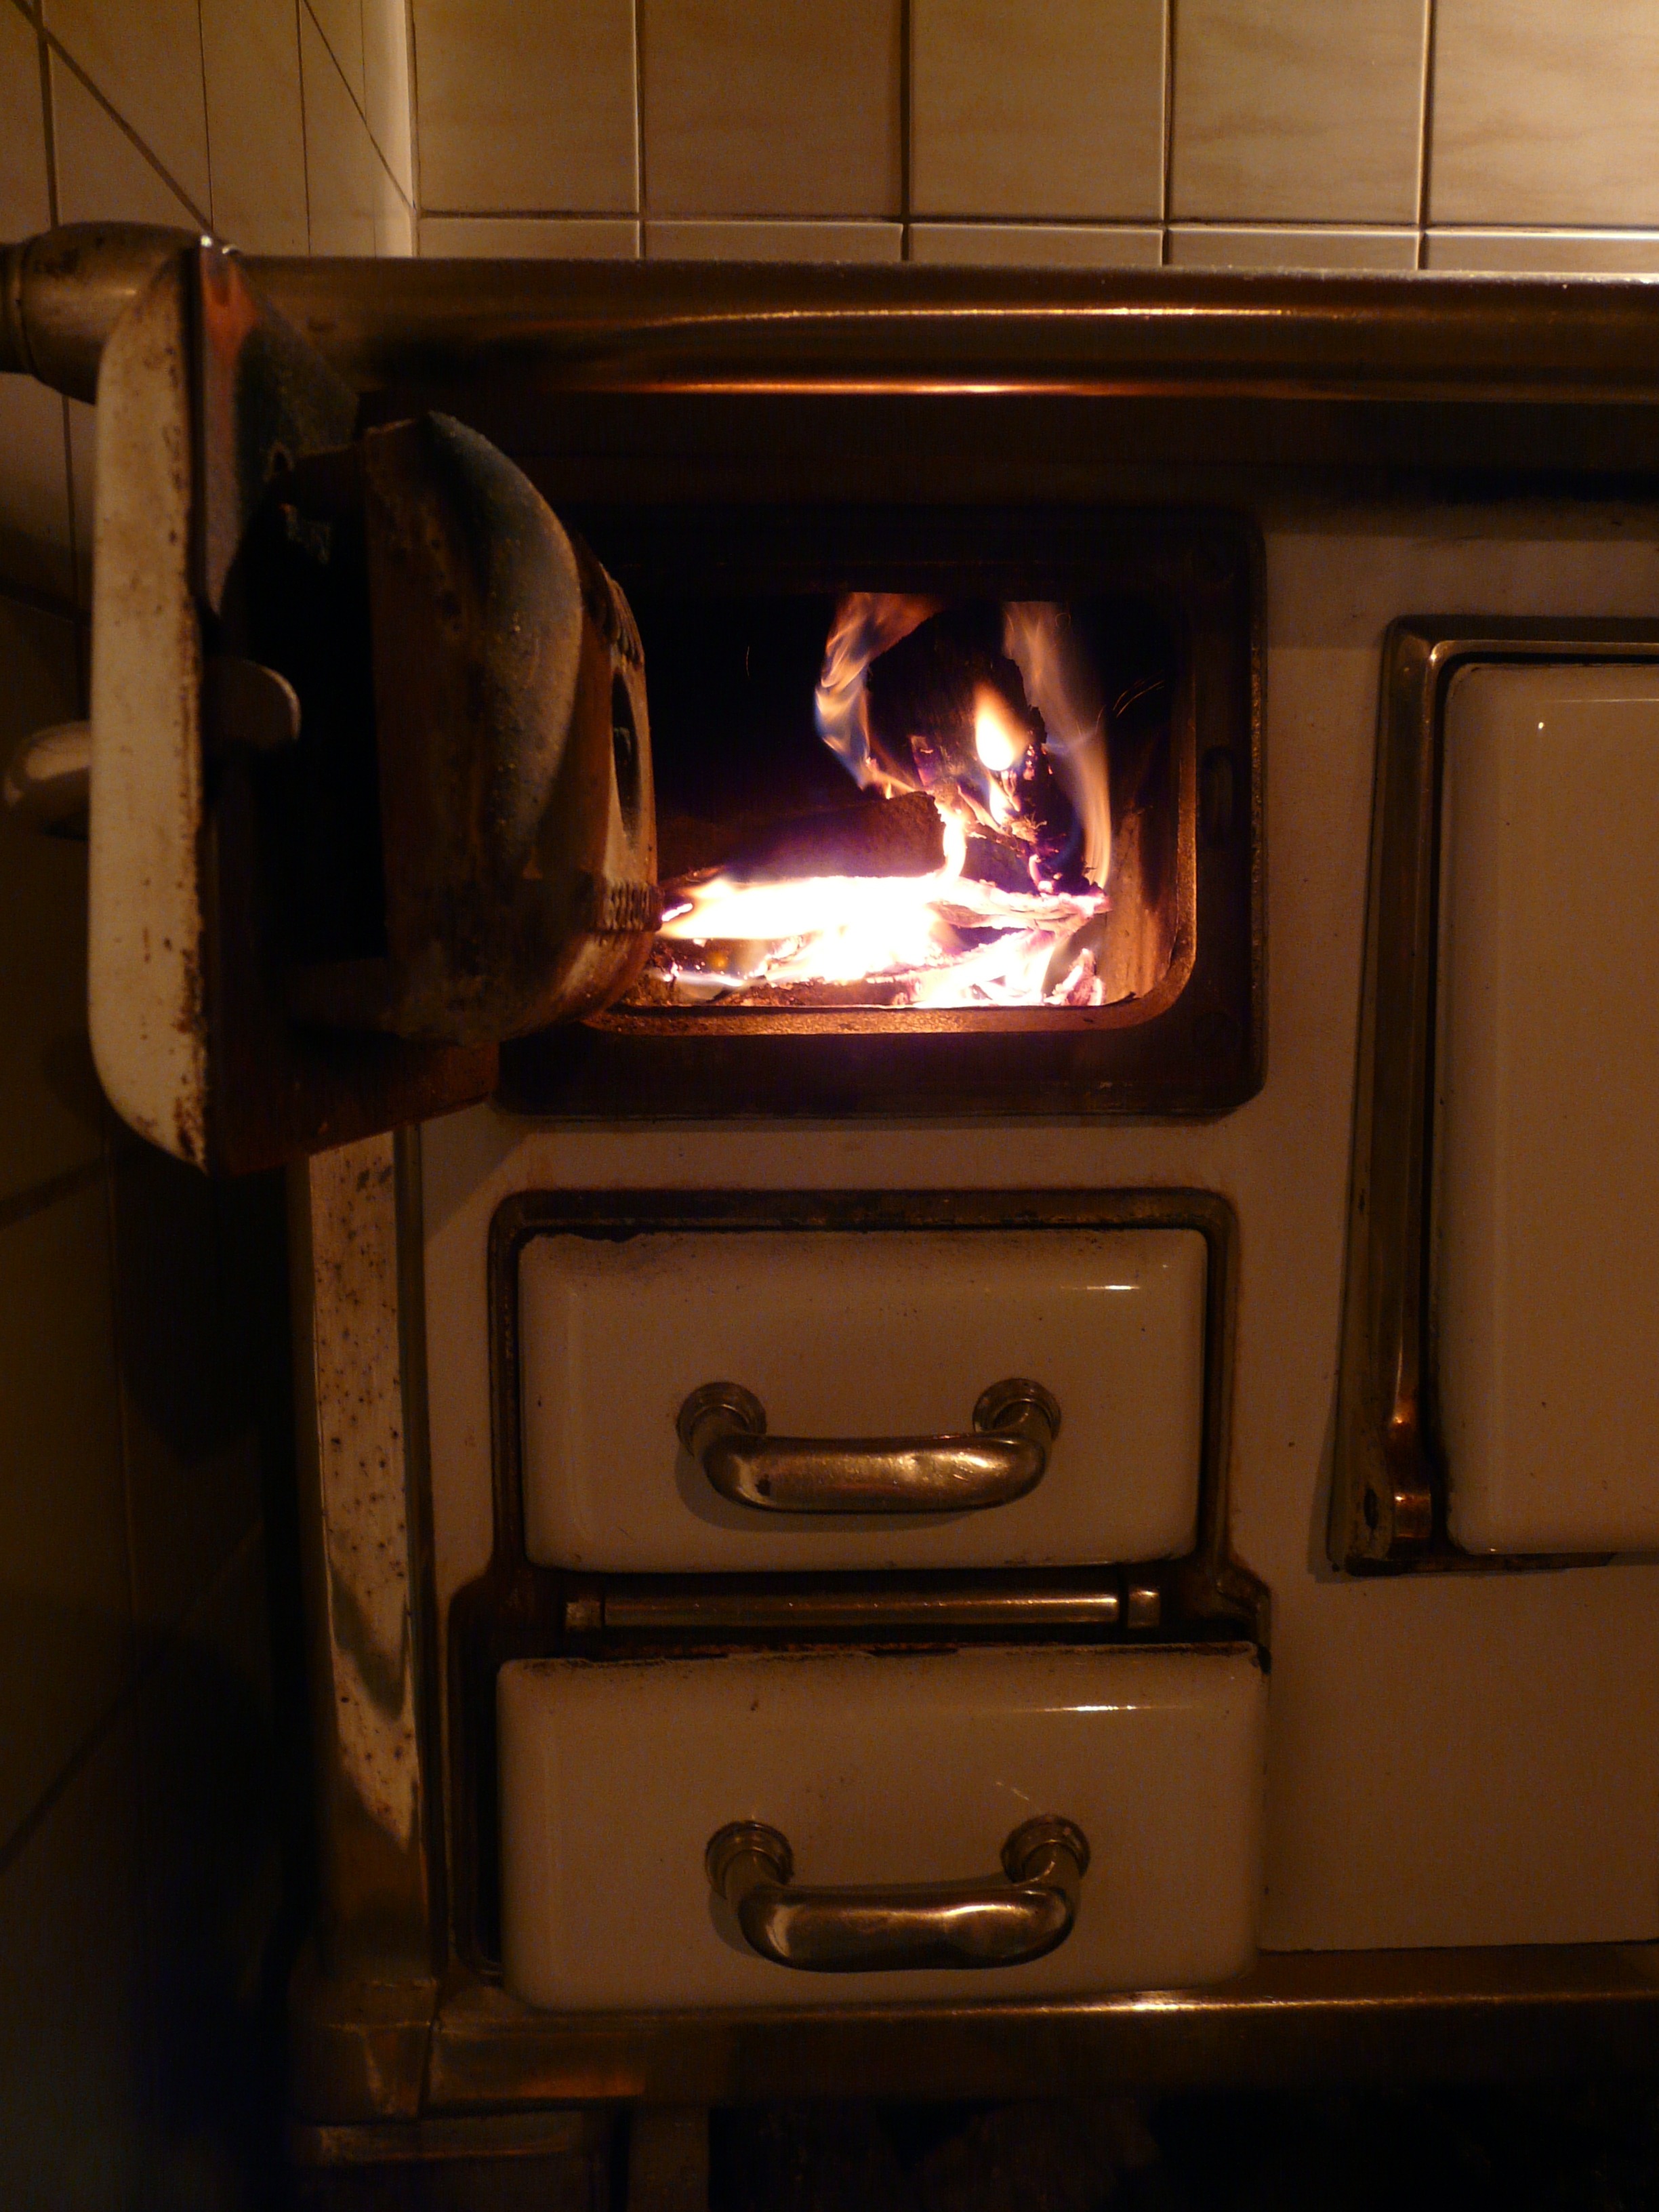
wood, white, antique, old, kitchen, fire, fireplace, room, heat, cook, stove, hot, doors, oven, hearth, folding, embers, enamel, wood fire, growing stock, wood burning stove, kohleherd, major appliance, oven slide